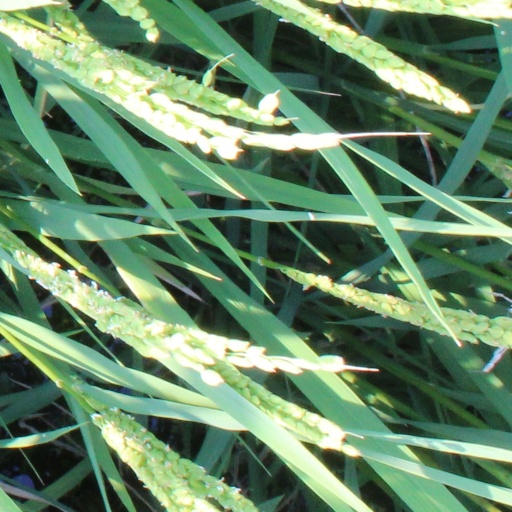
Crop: rice